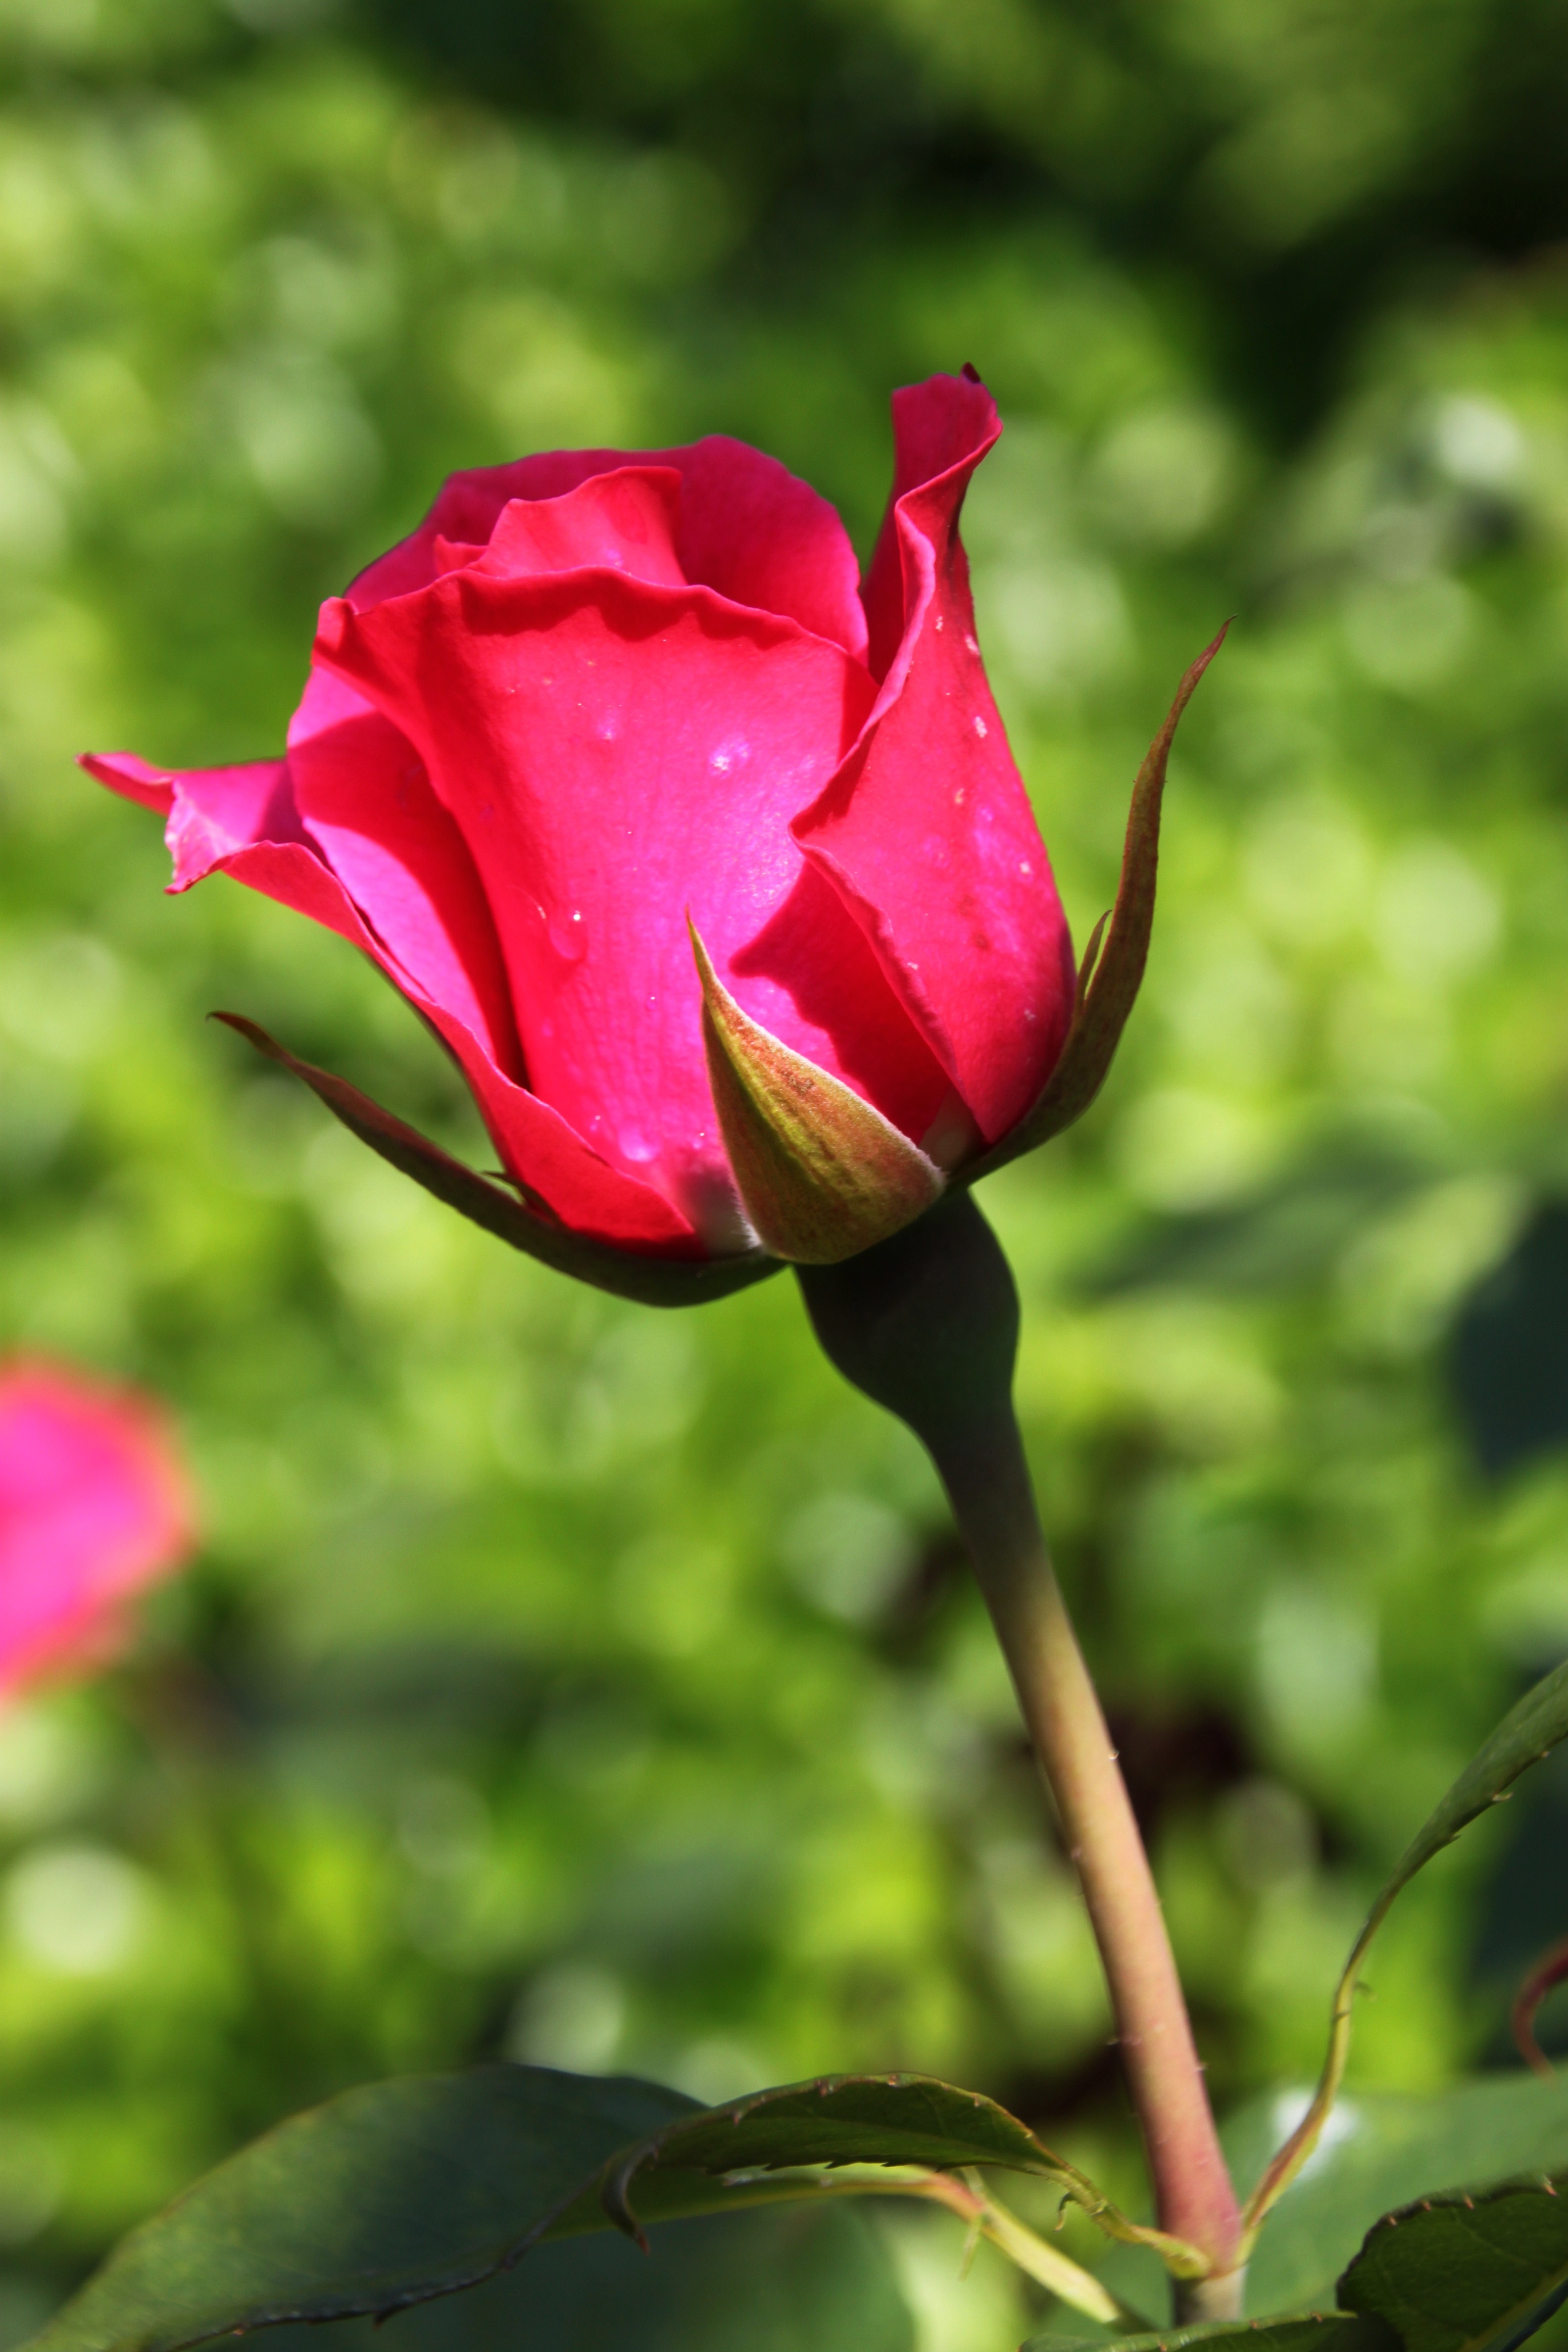
nature, branch, blossom, plant, leaf, flower, petal, bloom, summer, love, heart, bouquet, rose, green, red, botany, flora, red rose, thorns, beauty, bud, macro photography, green leaf, rose blooms, flowering plant, garden roses, rose family, spiny, summer flower, plant stem, land plant, rose order